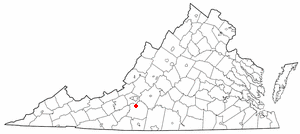
Boones Mill est une municipalité américaine située dans le comté de Franklin en Virginie.